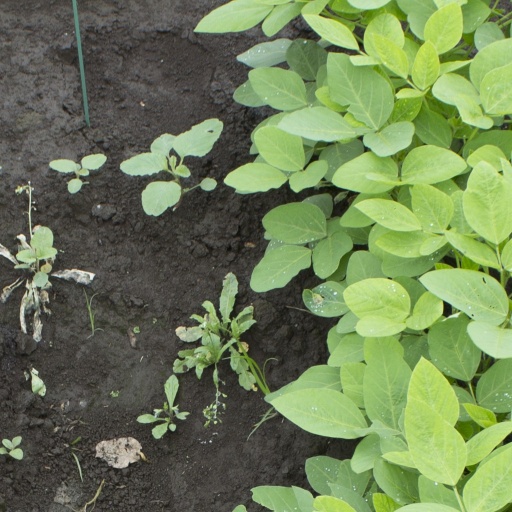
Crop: soybean